Vercingetorix Monument

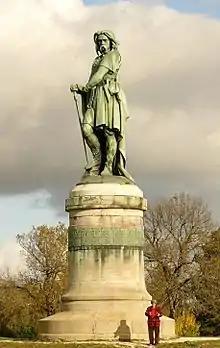

The Vercingetorix Monument is a statuary monument dedicated to the Gaulish chieftain Vercingetorix, defeated by Julius Caesar in the Gallic Wars. The monument was designed by Aimé Millet and constructed in 1865. It is designated as a "monument historique".